HMS Victorious (R38)

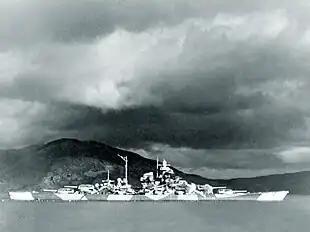
The German battleship "Tirpitz"

From December 1943 until March 1944, "Victorious" was under refit at Liverpool, where new radar was fitted. At the end of March, "Victorious" with "Anson" and "Duke of York" formed Force 1, covering the passage of Convoy JW 58. On 2 April 1944, Force 1 joined with Force 2, composed of the aging carrier and the escort carriers , , , and as well as numerous cruisers and destroyers. The combined force launched an attack (Operation Tungsten) on the in Altafjord, Norway. This involved Barracudas in two waves, hitting the battleship fourteen times and strafing the ship's defences. Although near-misses caused flooding and there was serious damage to the superstructure, the ship's armour was not penetrated. Nonetheless, the attack put "Tirpitz" out of action for some months. The Task Force returned to Scapa Flow three days later.